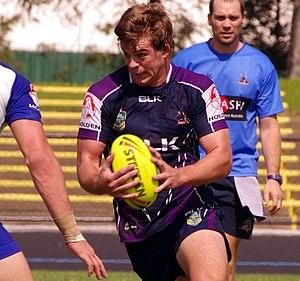
Christian Welch, né le 19 juillet 1994 à Sydney, est un joueur de rugby à XIII australien au poste de pilier ou de troisième ligne dans les années 2010. Il fait ses débuts en National Rugby League en 2015 avec le Storm de Melbourne. Il se fait rapidement une place de titulaire au sein d'une équipe qui remporte la NRL en 2017 et le World Club Challenge en 2018.